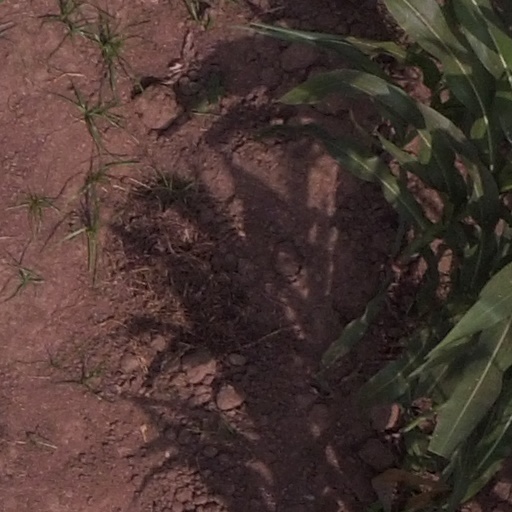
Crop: maize; corn